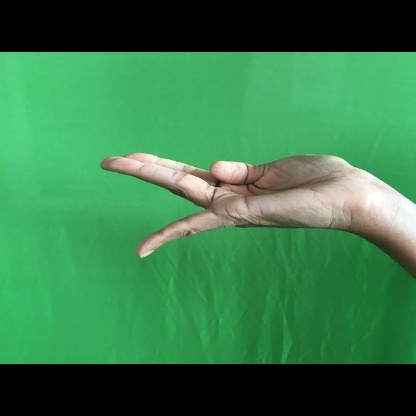
Mudra: Chaturam